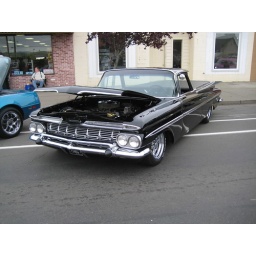
car show on the street on a summer Saturday in Elma, Washington.